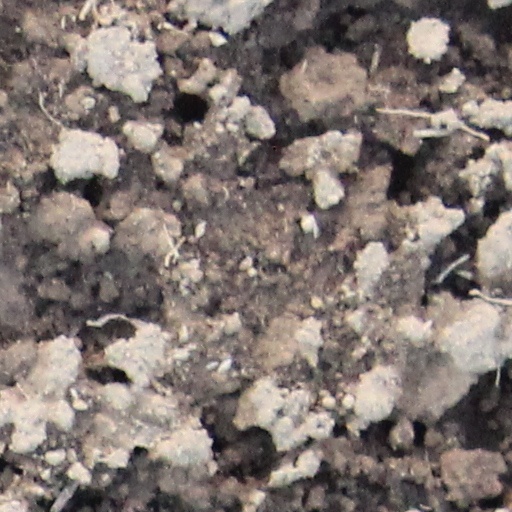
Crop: wheat